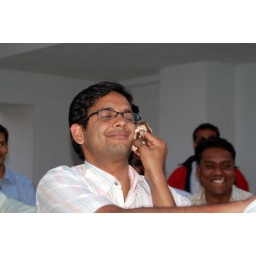
It seems it's birthday tradition at our Pune office to smother the birthday boy in his cake.